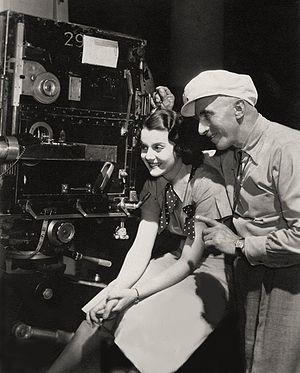
Harry Fischbeck, ASC, est un directeur de la photographie d'origine allemande, naturalisé américain, né le 3 juin 1879 à Hanovre.
Olympe Bradna est une actrice et danseuse française, née le 12 août 1920 à Paris 10ᵉ, morte le 5 novembre 2012 à Lodi.